Greenwood Furnace State Park

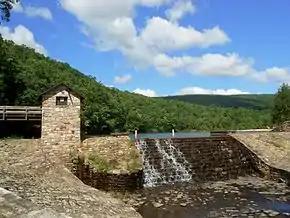
Greenwood Lake Dam

Greenwood Lake was first built to provide water for a gristmill. It stands today as a reminder of the small town that once thrived there. The lake is used for recreational fishing, ice fishing, and swimming. Since 2008, lifeguards have not been posted at the beach.